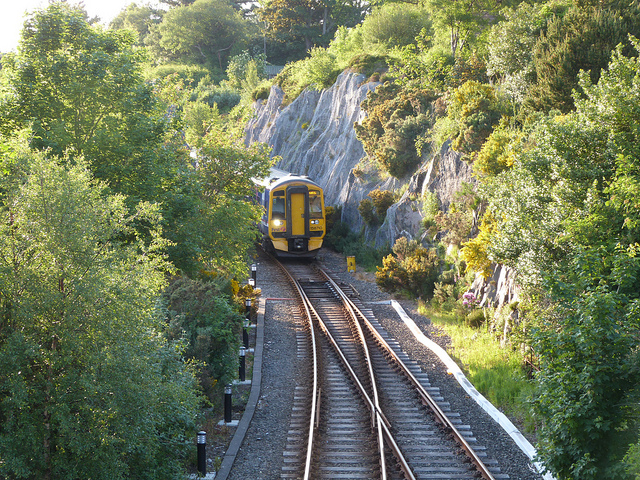
A train travelling through a wooded mountainside on train tracks.

A train on traveling on tracks between trees and hills.

A yellow train on tracks in between rows of trees.

A train getting ready to come to crossroads on the track.

A train going down a track that splits in two.